Eugenio Ruspoli

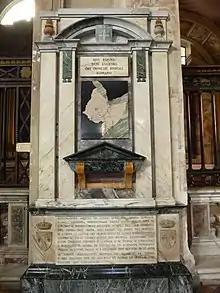
Rome, Tomb of Don Eugenio Ruspoli at the Basilica of Santa Maria in Ara Coeli.

Prince Eugenio Ruspoli was inspired to explore Africa by meeting the Polish Count Frackenstein. His expeditions were financed by his father. He first explored Ethiopia and Somalia beginning in 1891. Traveling southwards from Berbera, he crossed the Ogaden to the Shebelle River. He brought important zoological, botanical, mineralogical and ethnographic materials back to Italy. These collections included 183 birds, including specimens of four newly discovered species. His second expedition took place from 1892 to 1893, when he passed through Bardera on 3 April 1892, in order to confirm a convention stipulating the Kingdom of Italy's protectorate over the region. He then descended the Jubba River as far as Dolo and explored the interior of the country, discovering Lake Chamo, which he named "Lake Umberto" in honor of King Umberto I of Italy. He also reached Lugh from the north. During his expeditions, Ruspoli and his indigenous companions massacred natives and robbed villages.